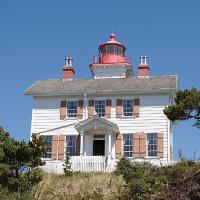
Weather: sun or clear